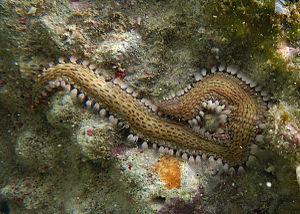
Un ver de feu Pherecardia striata à la Réunion.
L’acanthaster pourpre est une espèce d’étoile de mer de couleurs vives, de la famille des Acanthasteridae, de la classe des Valvatida. Elle est aussi appelée « couronne du Christ » ou « couronne d’épines » ou encore « coussin de belle-mère ».
Pherecardia est un genre d’annélides polychètes de la famille des Amphinomidae. Ils font partie des « vers de feu ».
Pherecardia striata est une espèce d’annélide polychète de la famille des Amphinomidae.